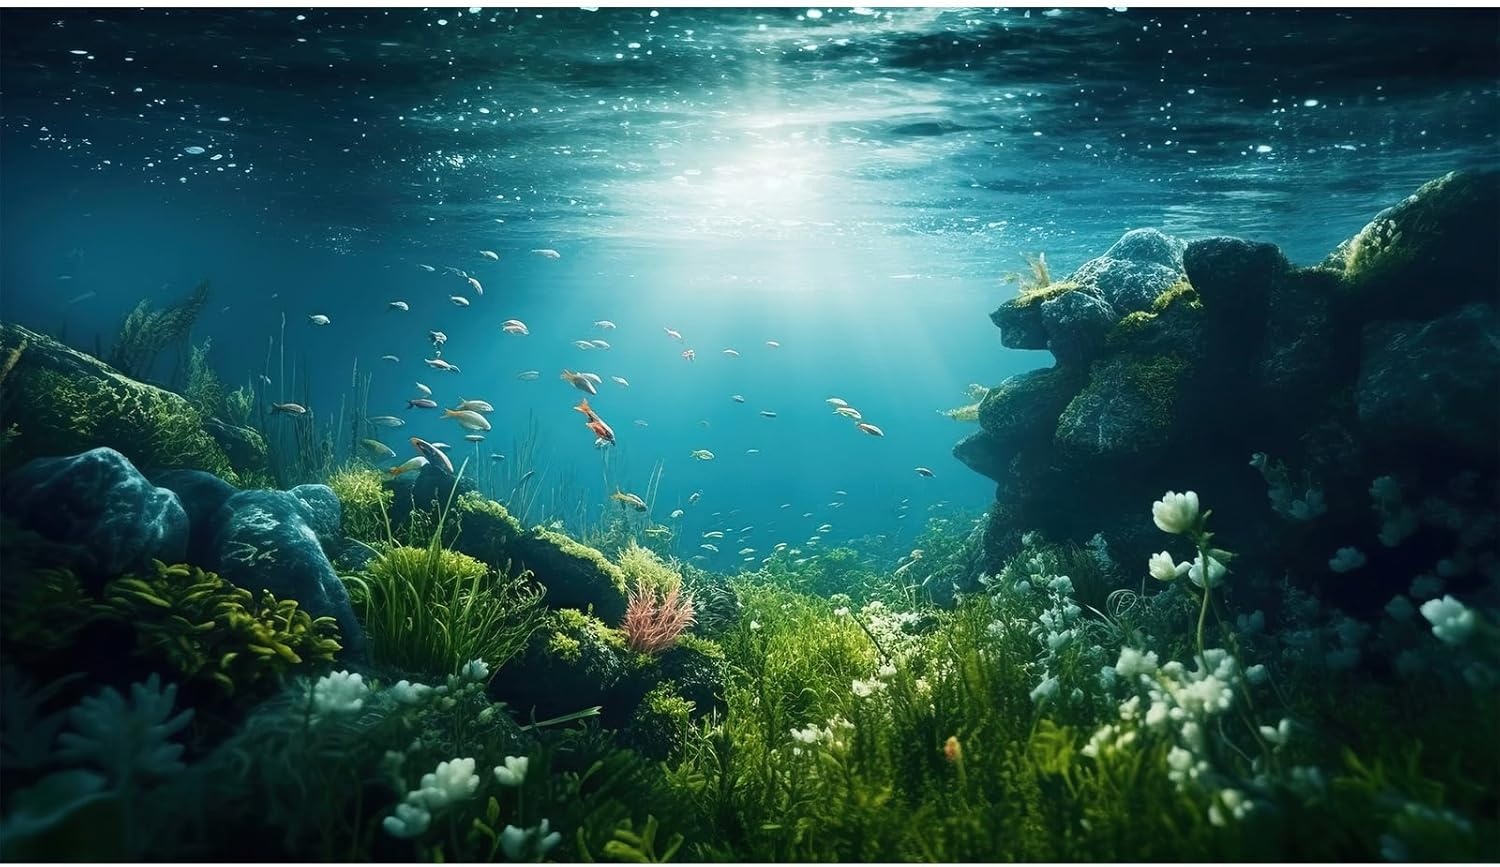
Underwater Aquarium Background Under The Sea Fish Tank Background Ocean Floor Green Aquatic Plants Aquarium Backgrounds Deep Sea Sunray Tropical Fish Aquarium Tank Backgrounds 36x24in
Overview Color : Leaf Green Size : 36(W)x24(H)inches/ 90(W)*60cm(H) Brand : Riivvdise Item Weight : 1.7 Ounces Product Care Instructions : Do not Wash About this item Terrarium Background Size: 36(W)x24(H)inches/ 90(W)*60cm(H) for decoration. The background is durable and can be reused multiple times. The Terrarium Background is made of vinyl fabric, which is lightweight, foldable, durable, and easy to store and carry. It adds great decor to your terrarium. Aquarium Background Features: This terrarium background features vibrant colours and detailed HD images, resulting in clear and beautiful pictures that enhance the visual depth of the aquarium. Aquarium Backdrop Usage: This backdrop is suitable for most aquariums and terrariums. It comes in various sizes of background posters, making it an excellent decoration for fish tanks and reptiles environments. After-Sales Service: We value our customers and aim to provide a satisfactory shopping experience. If you encounter any issues with your purchase, please do not hesitate to contact us.
Brand: GardenMuseeShop
Category: Animals & Pet Supplies > Pet Supplies > Fish & Aquatic Supplies > Aquarium Decors > Aquarium Backgrounds